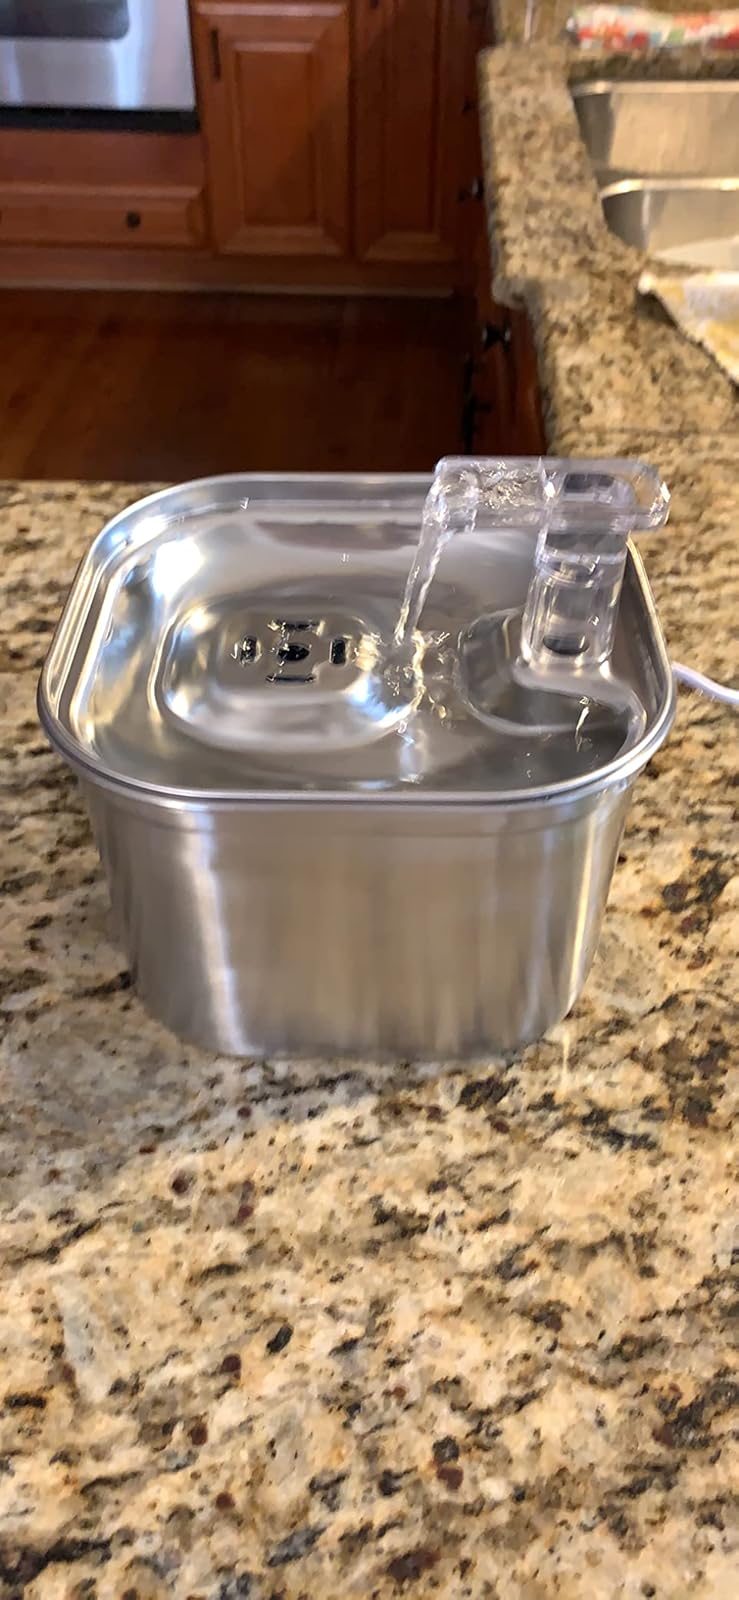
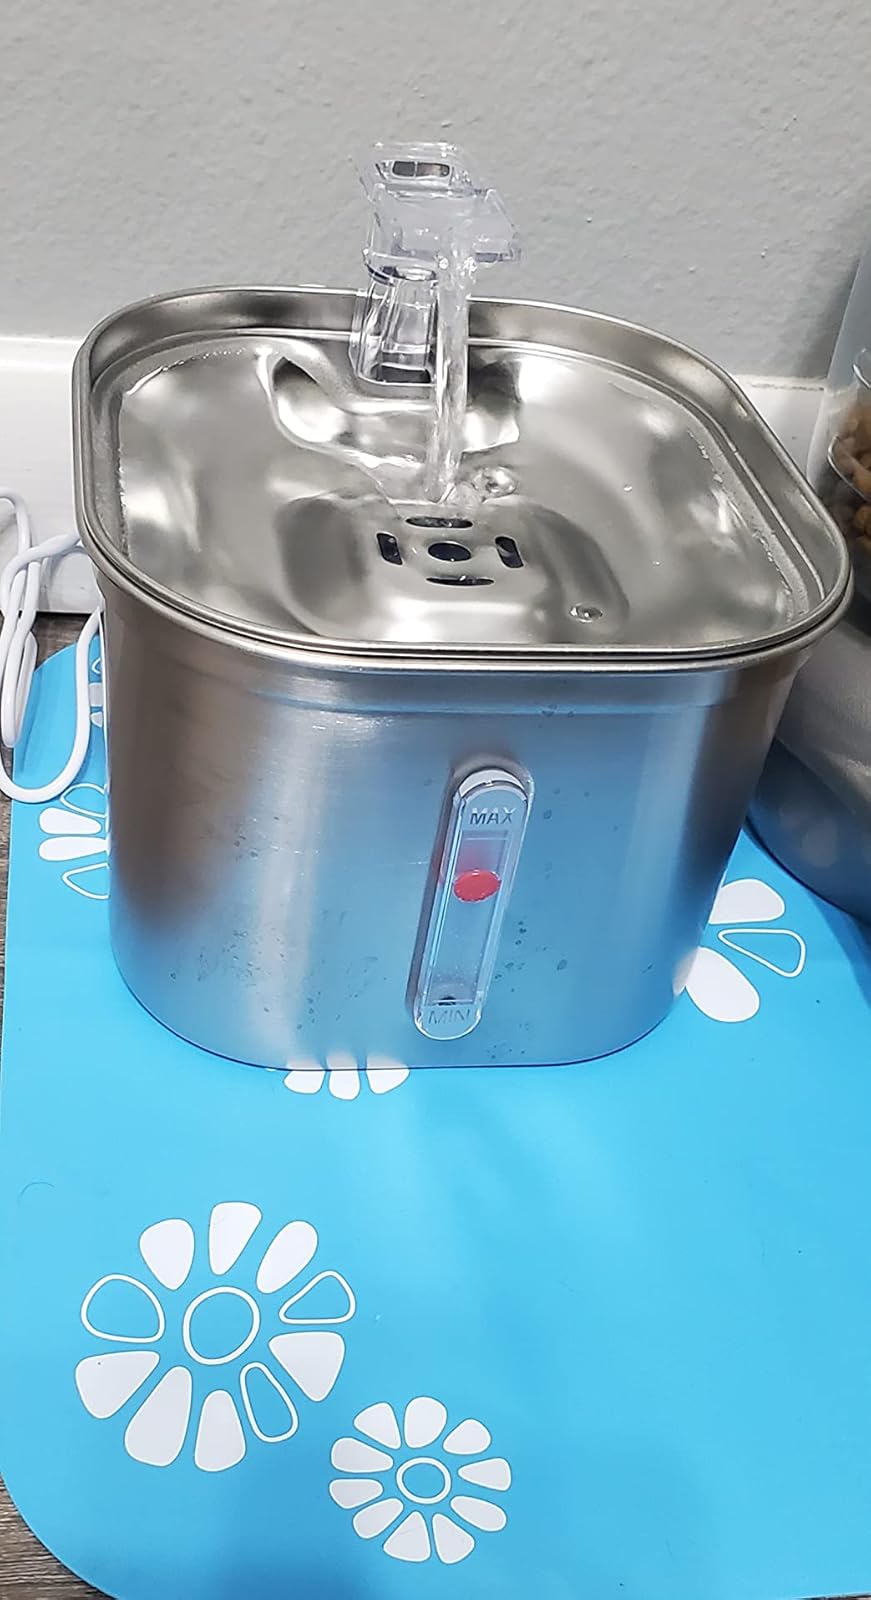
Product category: items_bowl
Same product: yes